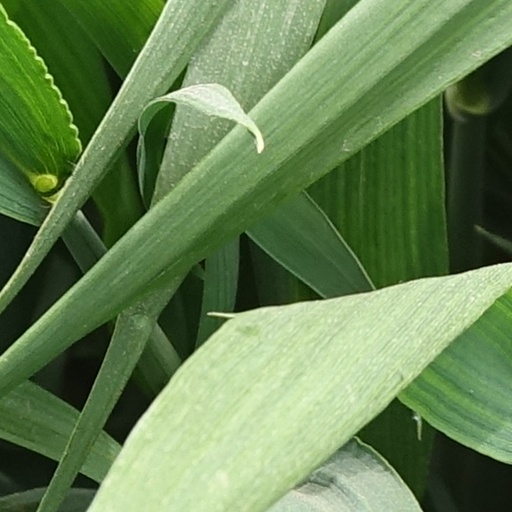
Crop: wheat